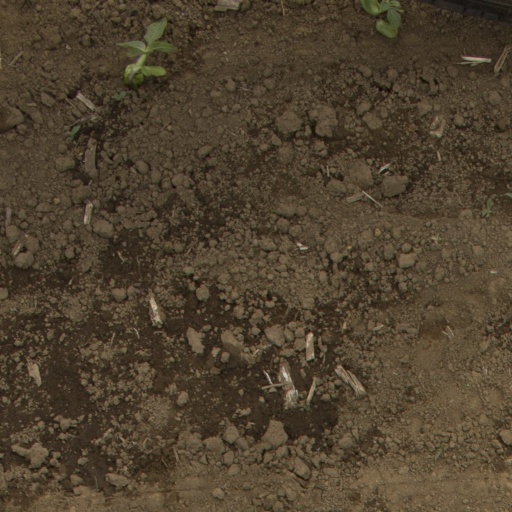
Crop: Jerusalem artichoke